Spina

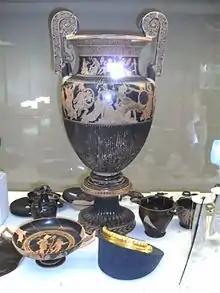
Ancient Greek pottery from the Etruscan tombs in Spina. Museo archeologico nazionale (Ferrara)

Spina was an Etruscan port city, established by the end of the 6th century BCE, on the Adriatic at the ancient mouth of the Po.